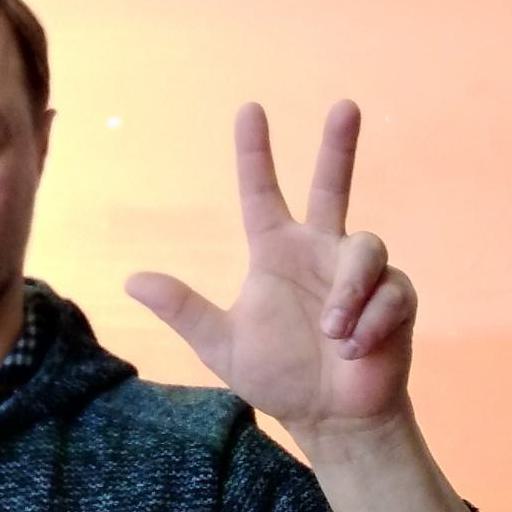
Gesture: three2